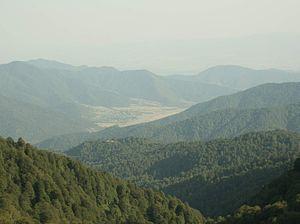
La vallée de Pankissi, située en Géorgie, au nord-est de la capitale Tbilissi, frontalière avec la Tchétchénie, est une région enclavée qui a connu d'importants bouleversements du fait des guerres en Tchétchénie.